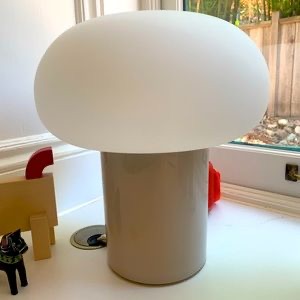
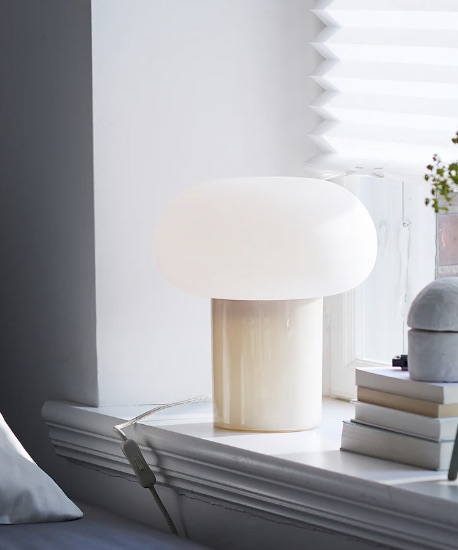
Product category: misc
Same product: yes